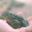
Label: frog